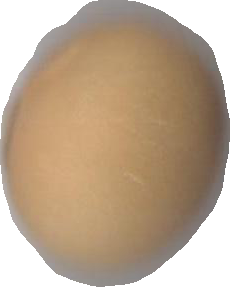
Variety: Grobogan